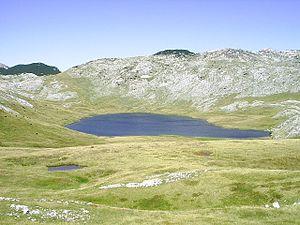
Selon la Loi sur la protection de la nature promulguée en 1965, les aires protégées de Bosnie-Herzégovine sont réparties en 9 catégories : les réserves naturelles intégrales, les réserves naturelles gérées, les parcs nationaux, les réserves spéciales, les réserves de paysages naturels, les espèces de plantes, les espèces animales, les monuments naturels et les monuments commémoratifs. En 2003, la catégorie des monuments naturels commémoratifs a disparu et, en 2008, celle des parcs naturels a été créée.
Cette page propose une liste des lacs de Bosnie-Herzégovine.